Villa Lighthouse

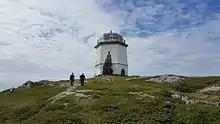
View of the lighthouse

Villa Lighthouse is a deactivated lighthouse in Flatanger Municipality in Trøndelag county, Norway. The lighthouse was built in 1839 and it was decommissioned in 1890.